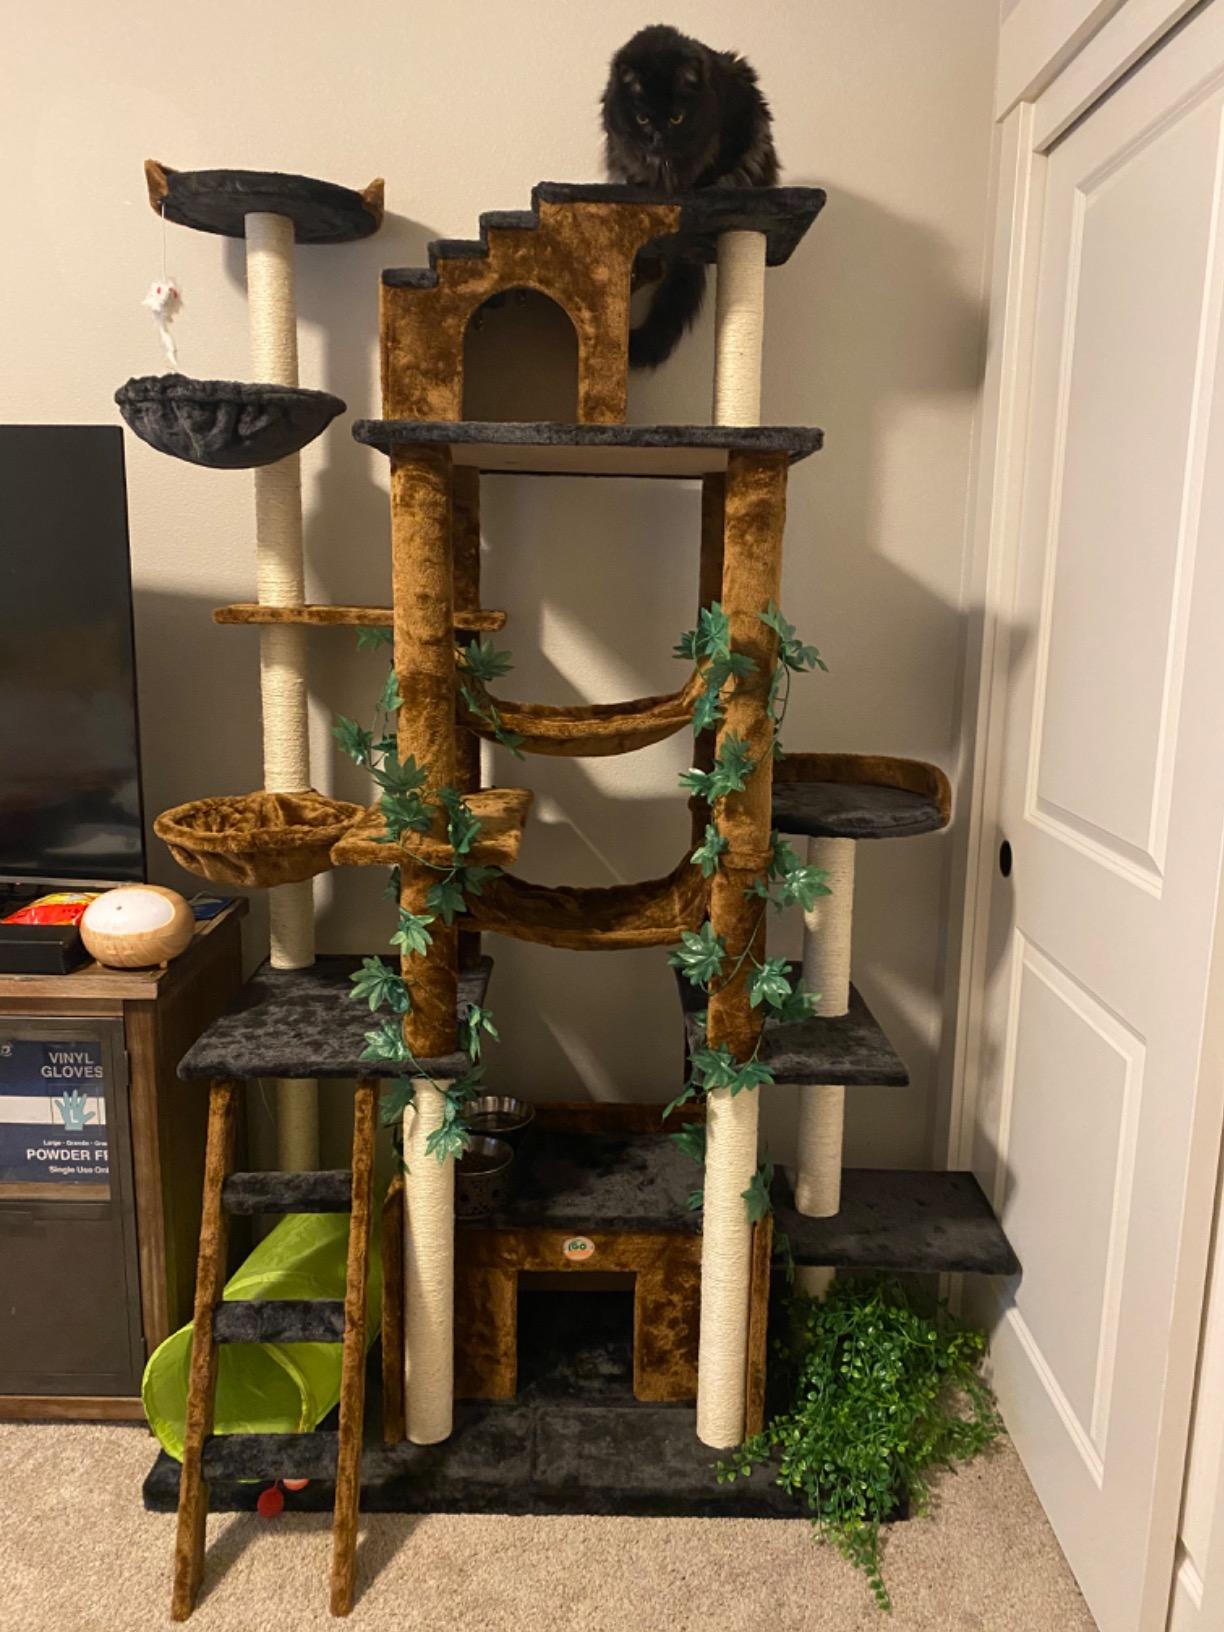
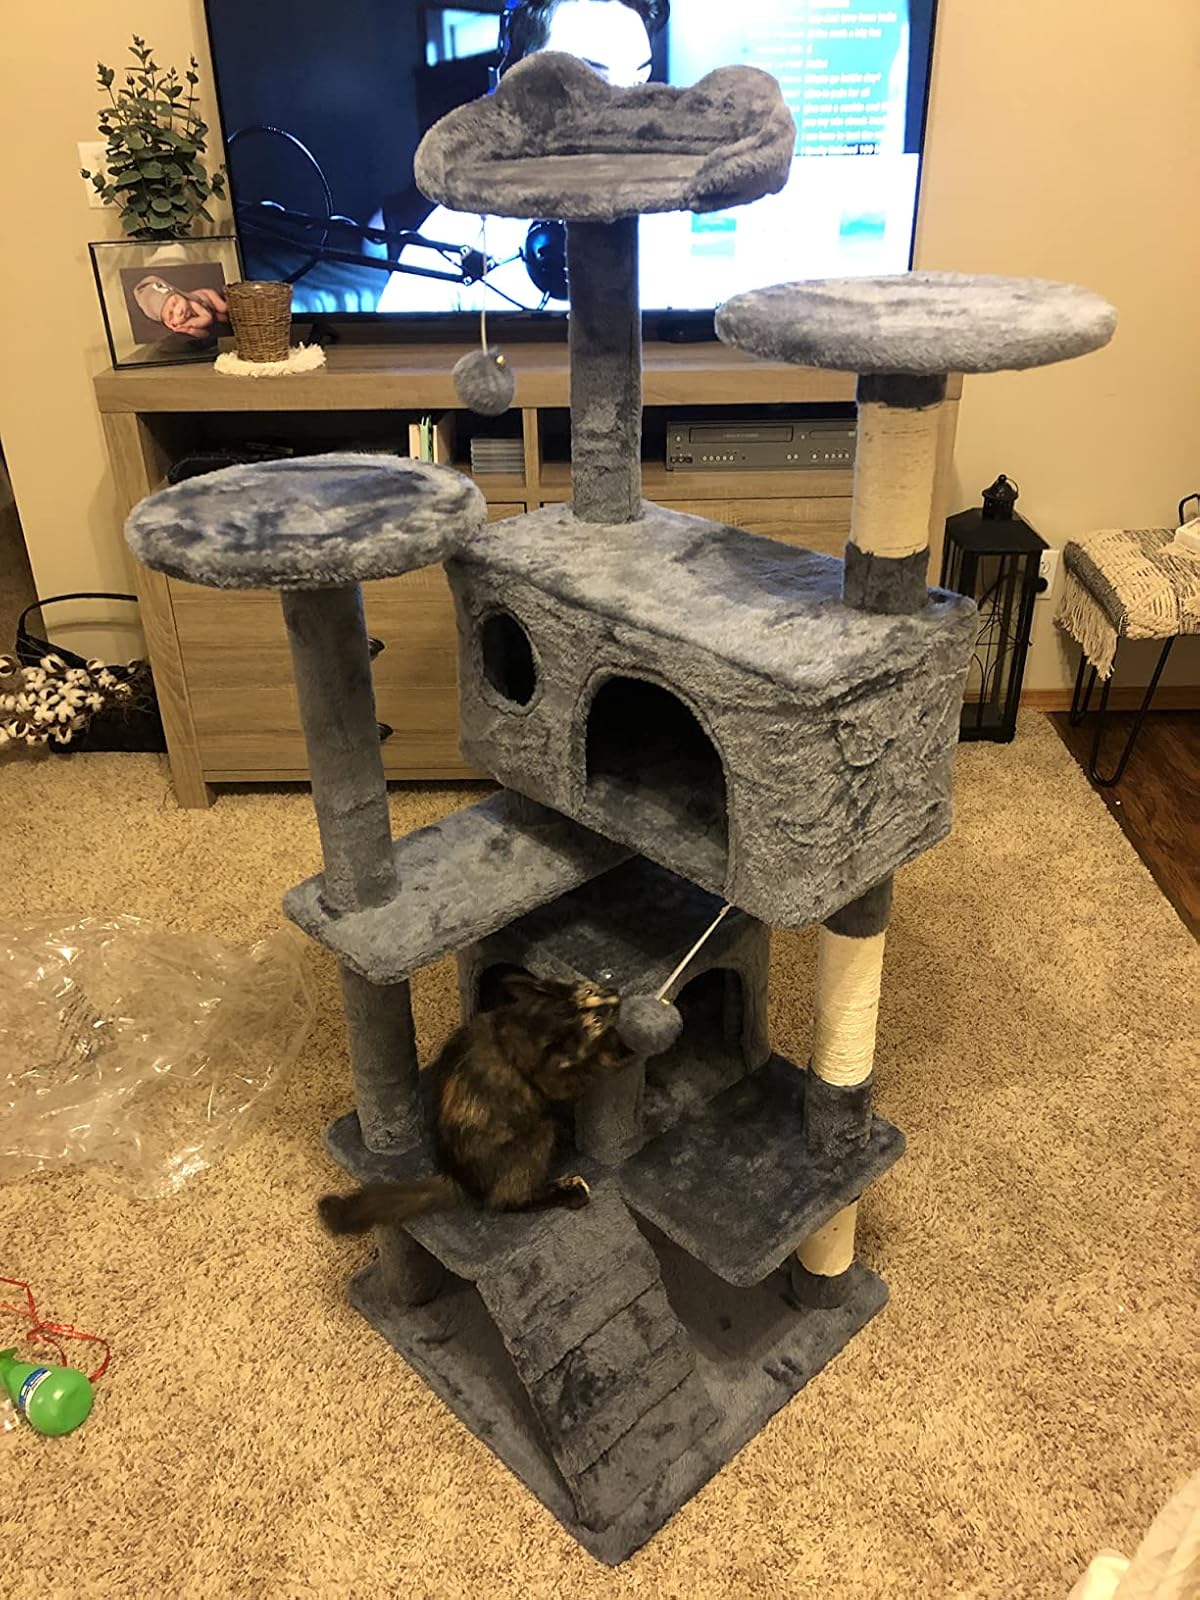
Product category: items_cat tree
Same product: no